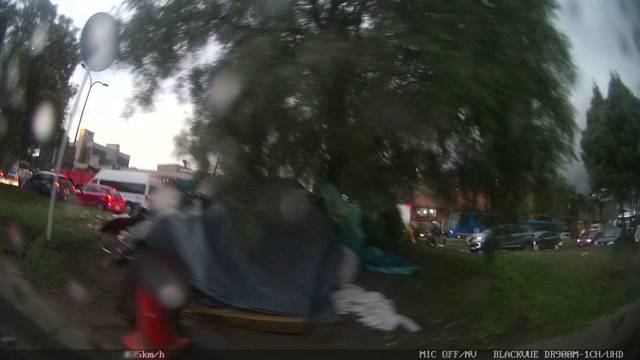
Region: Colombia
Coordinates: 4.636, -74.116